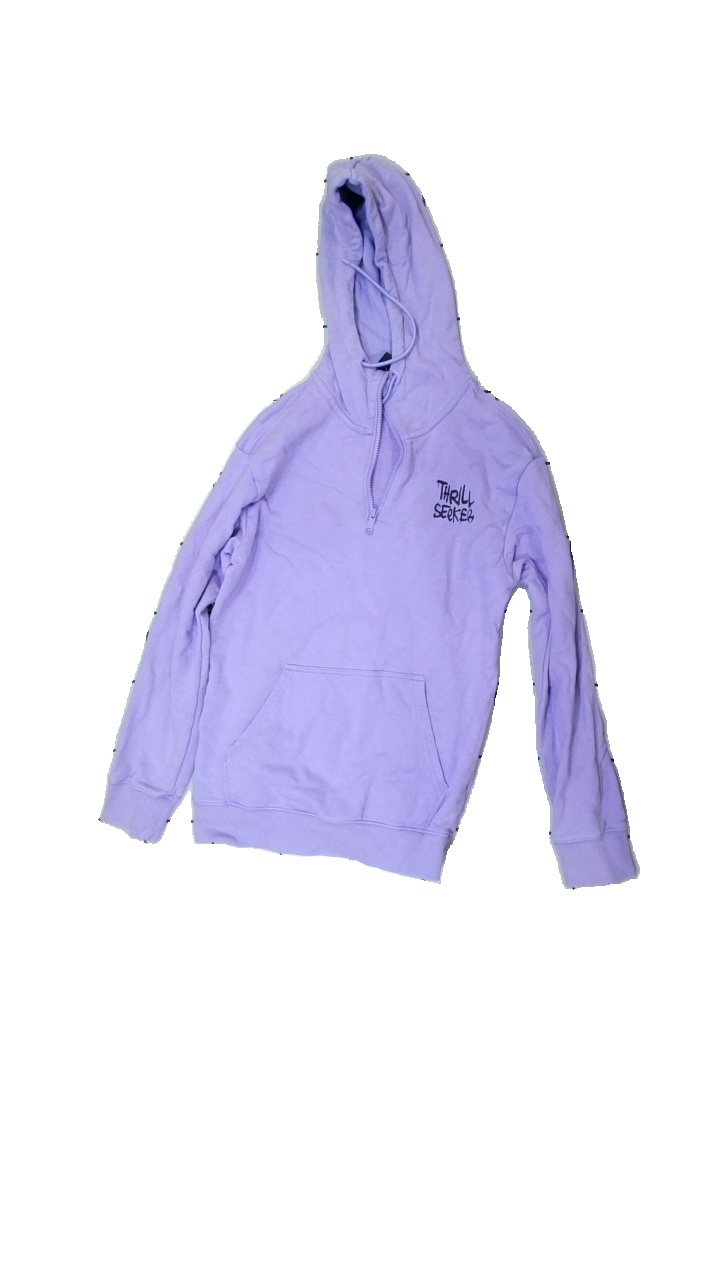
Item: Hoodie (Ladies)
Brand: H&m
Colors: Purple
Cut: Loose
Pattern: Other
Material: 100% Cotton
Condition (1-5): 4
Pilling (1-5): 5
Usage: Reuse
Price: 50-100